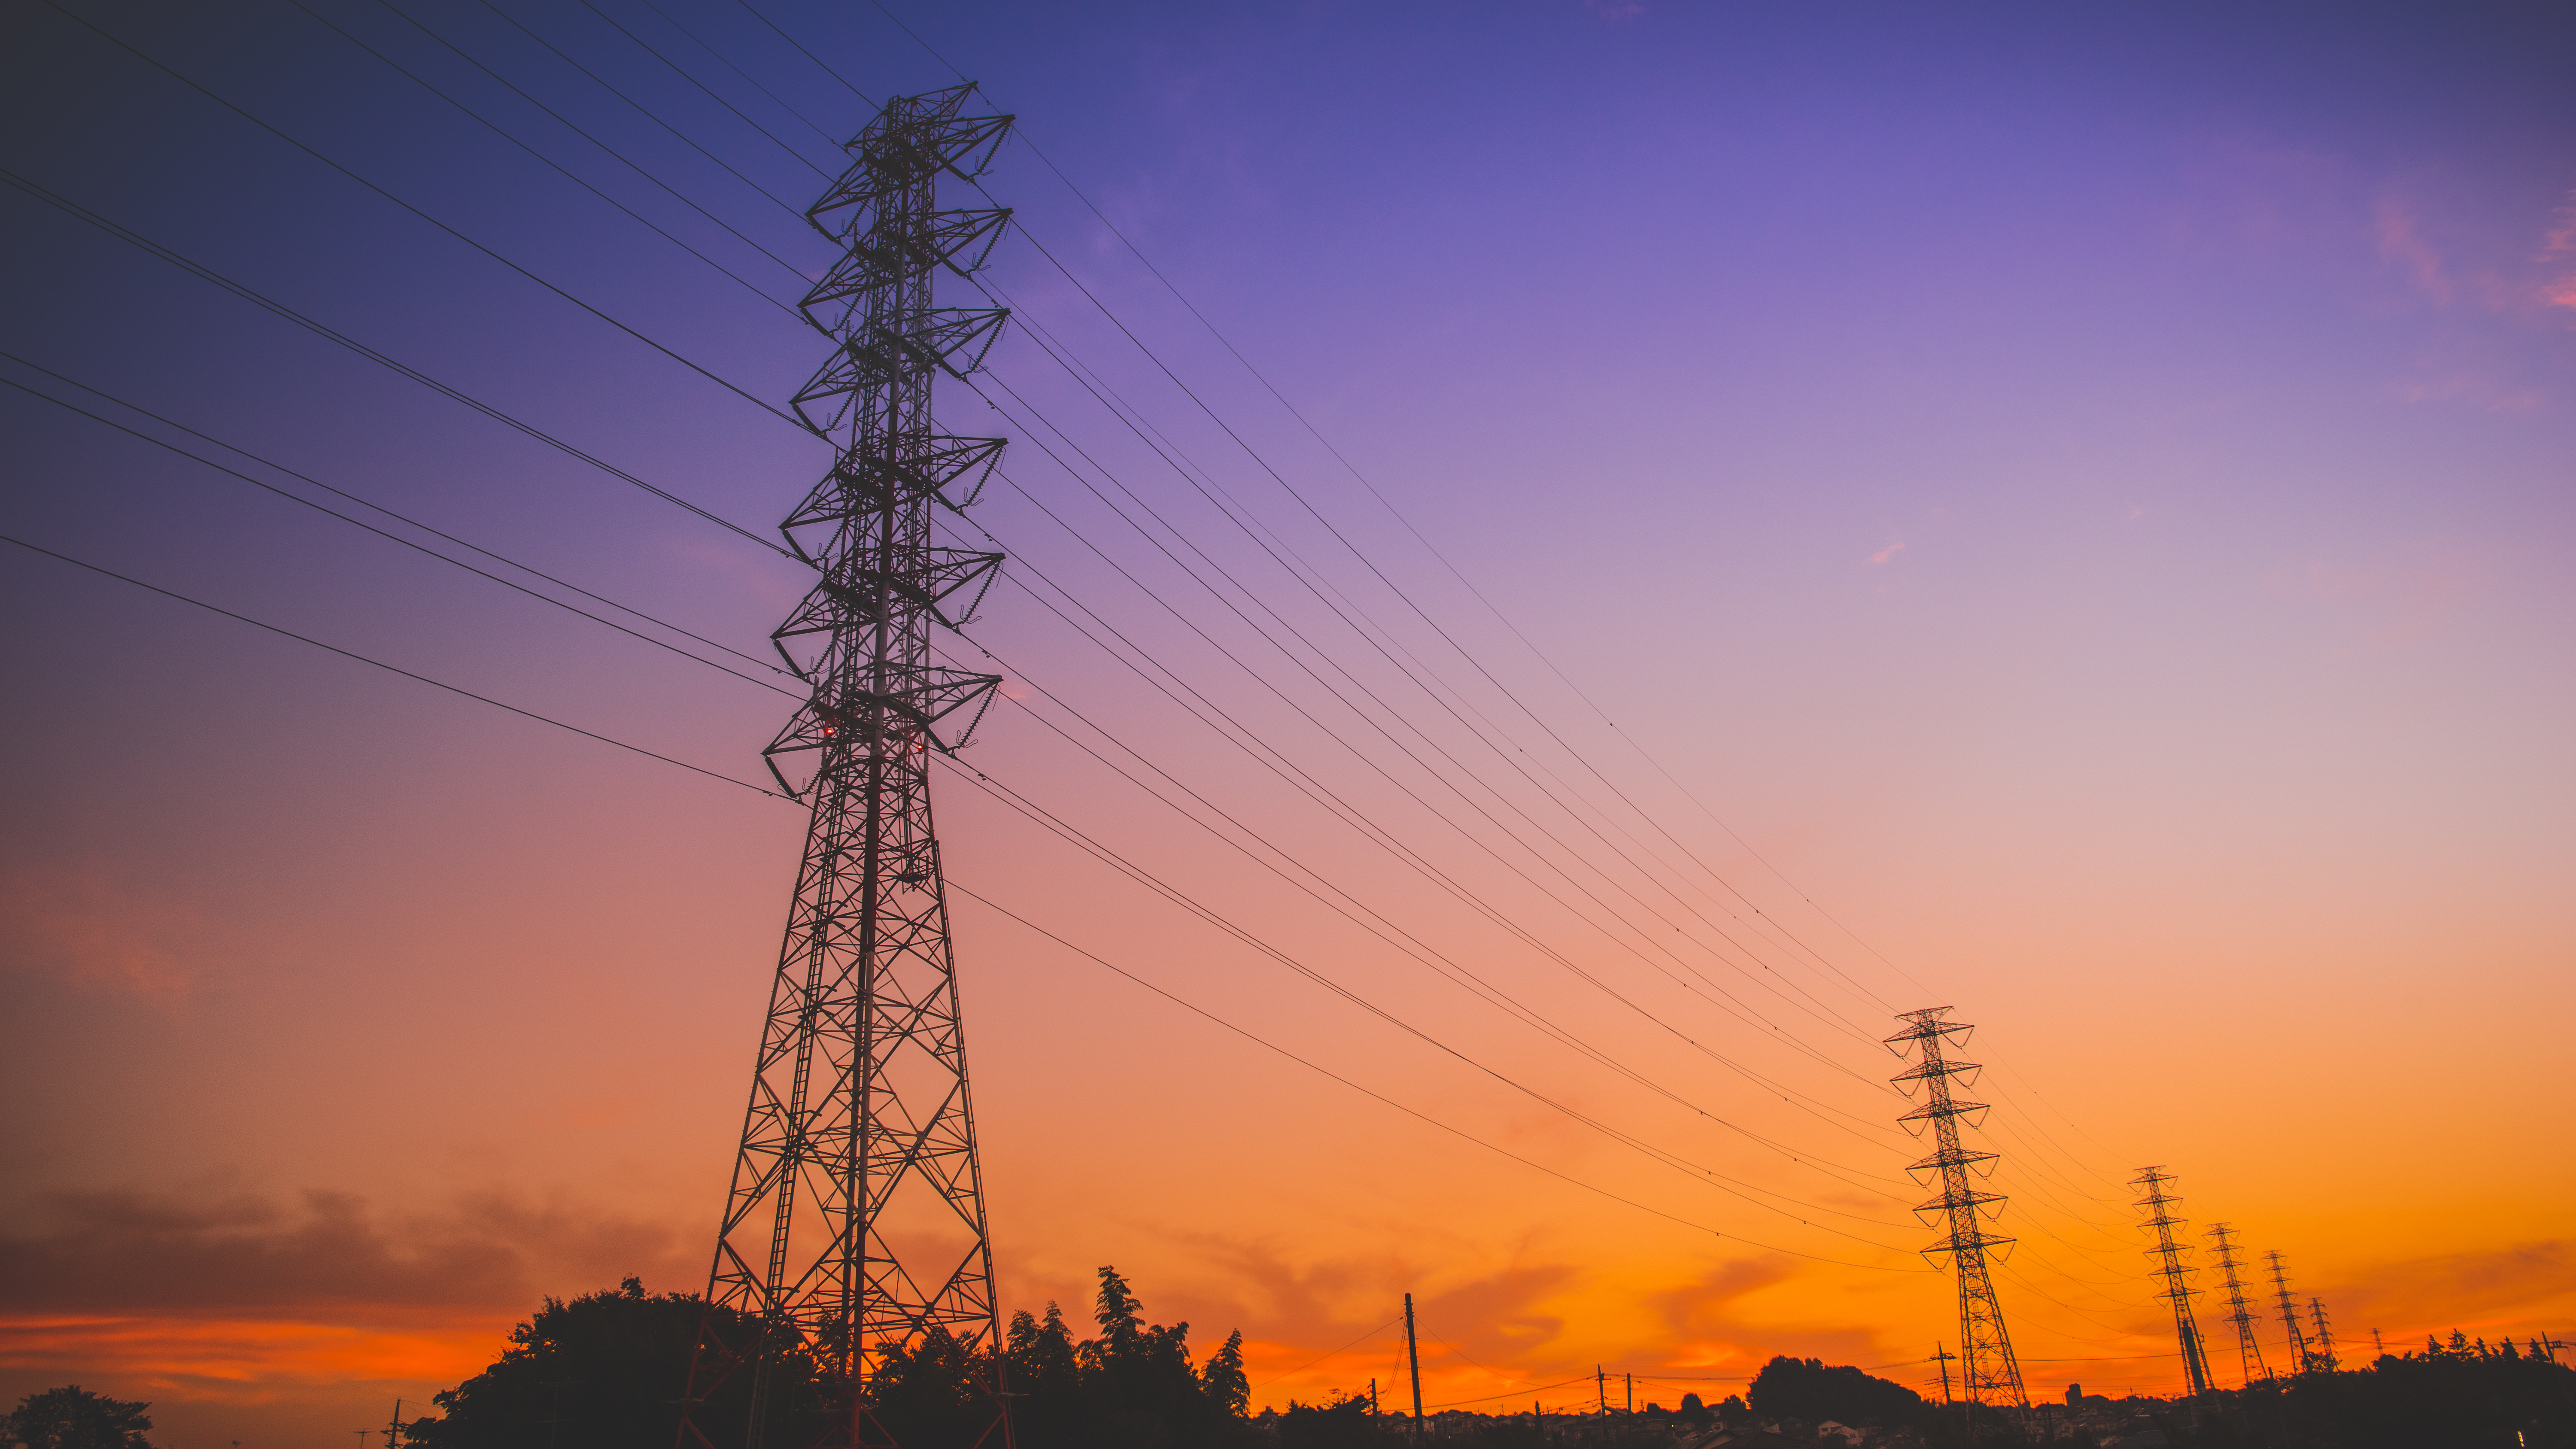
horizon, cloud, sky, sunrise, sunset, sunlight, morning, dawn, dusk, evening, tower, electricity, japan, energy, morninglight, yokohama, ilce7m2, minoltaaf2485mmf35f45, atdawn, transmissiontowers, afterglow, transmission tower, electrical supply, overhead power line